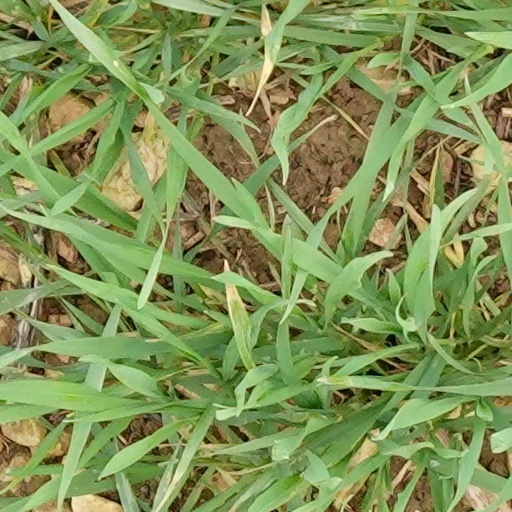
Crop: wheat